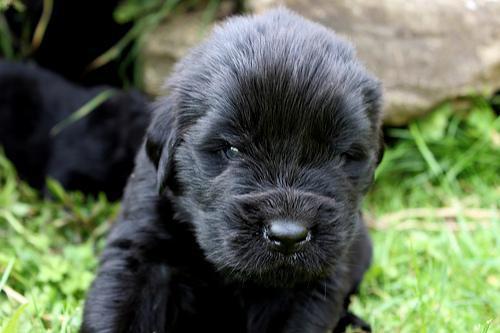
newfoundland